Abzakovo, Beloretsky District, Republic of Bashkortostan

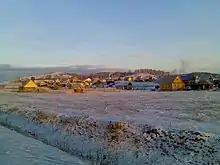
Abzakovo, Beloretsky District, Republic of Bashkortostan

Abzakovo ("Abźaq") is a rural locality (a "selo") and the administrative center of Abzakovsky Selsoviet, Beloretsky District of the Republic of Bashkortostan, Russia.